Simon Amstell

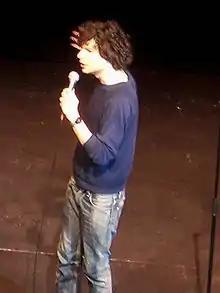
Simon Amstell at "One Big Laugh", Bloomsbury Theatre, 2006.

Amstell also performs as a stand-up comedian. He has performed at the Edinburgh Festival Fringe in 2005, 2006, 2007 and 2009. In 2008, Amstell completed his first UK tour. He appeared at the Just for Laughs Comedy Festival in Montreal in July 2009. His entire run at the Edinburgh Fringe Festival 2009 at the Bongo Club sold out. He took part in his second national tour in the autumn of 2009.